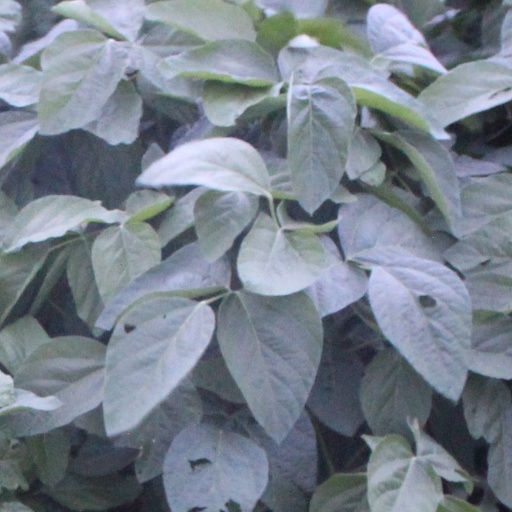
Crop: soybean